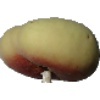
Label: peach_flat